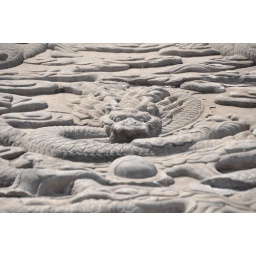
It's a sculupture of dragon on the plate for the Emperor's floor , made by stone.